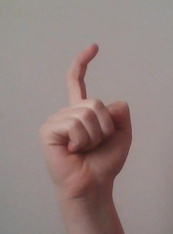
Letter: ra